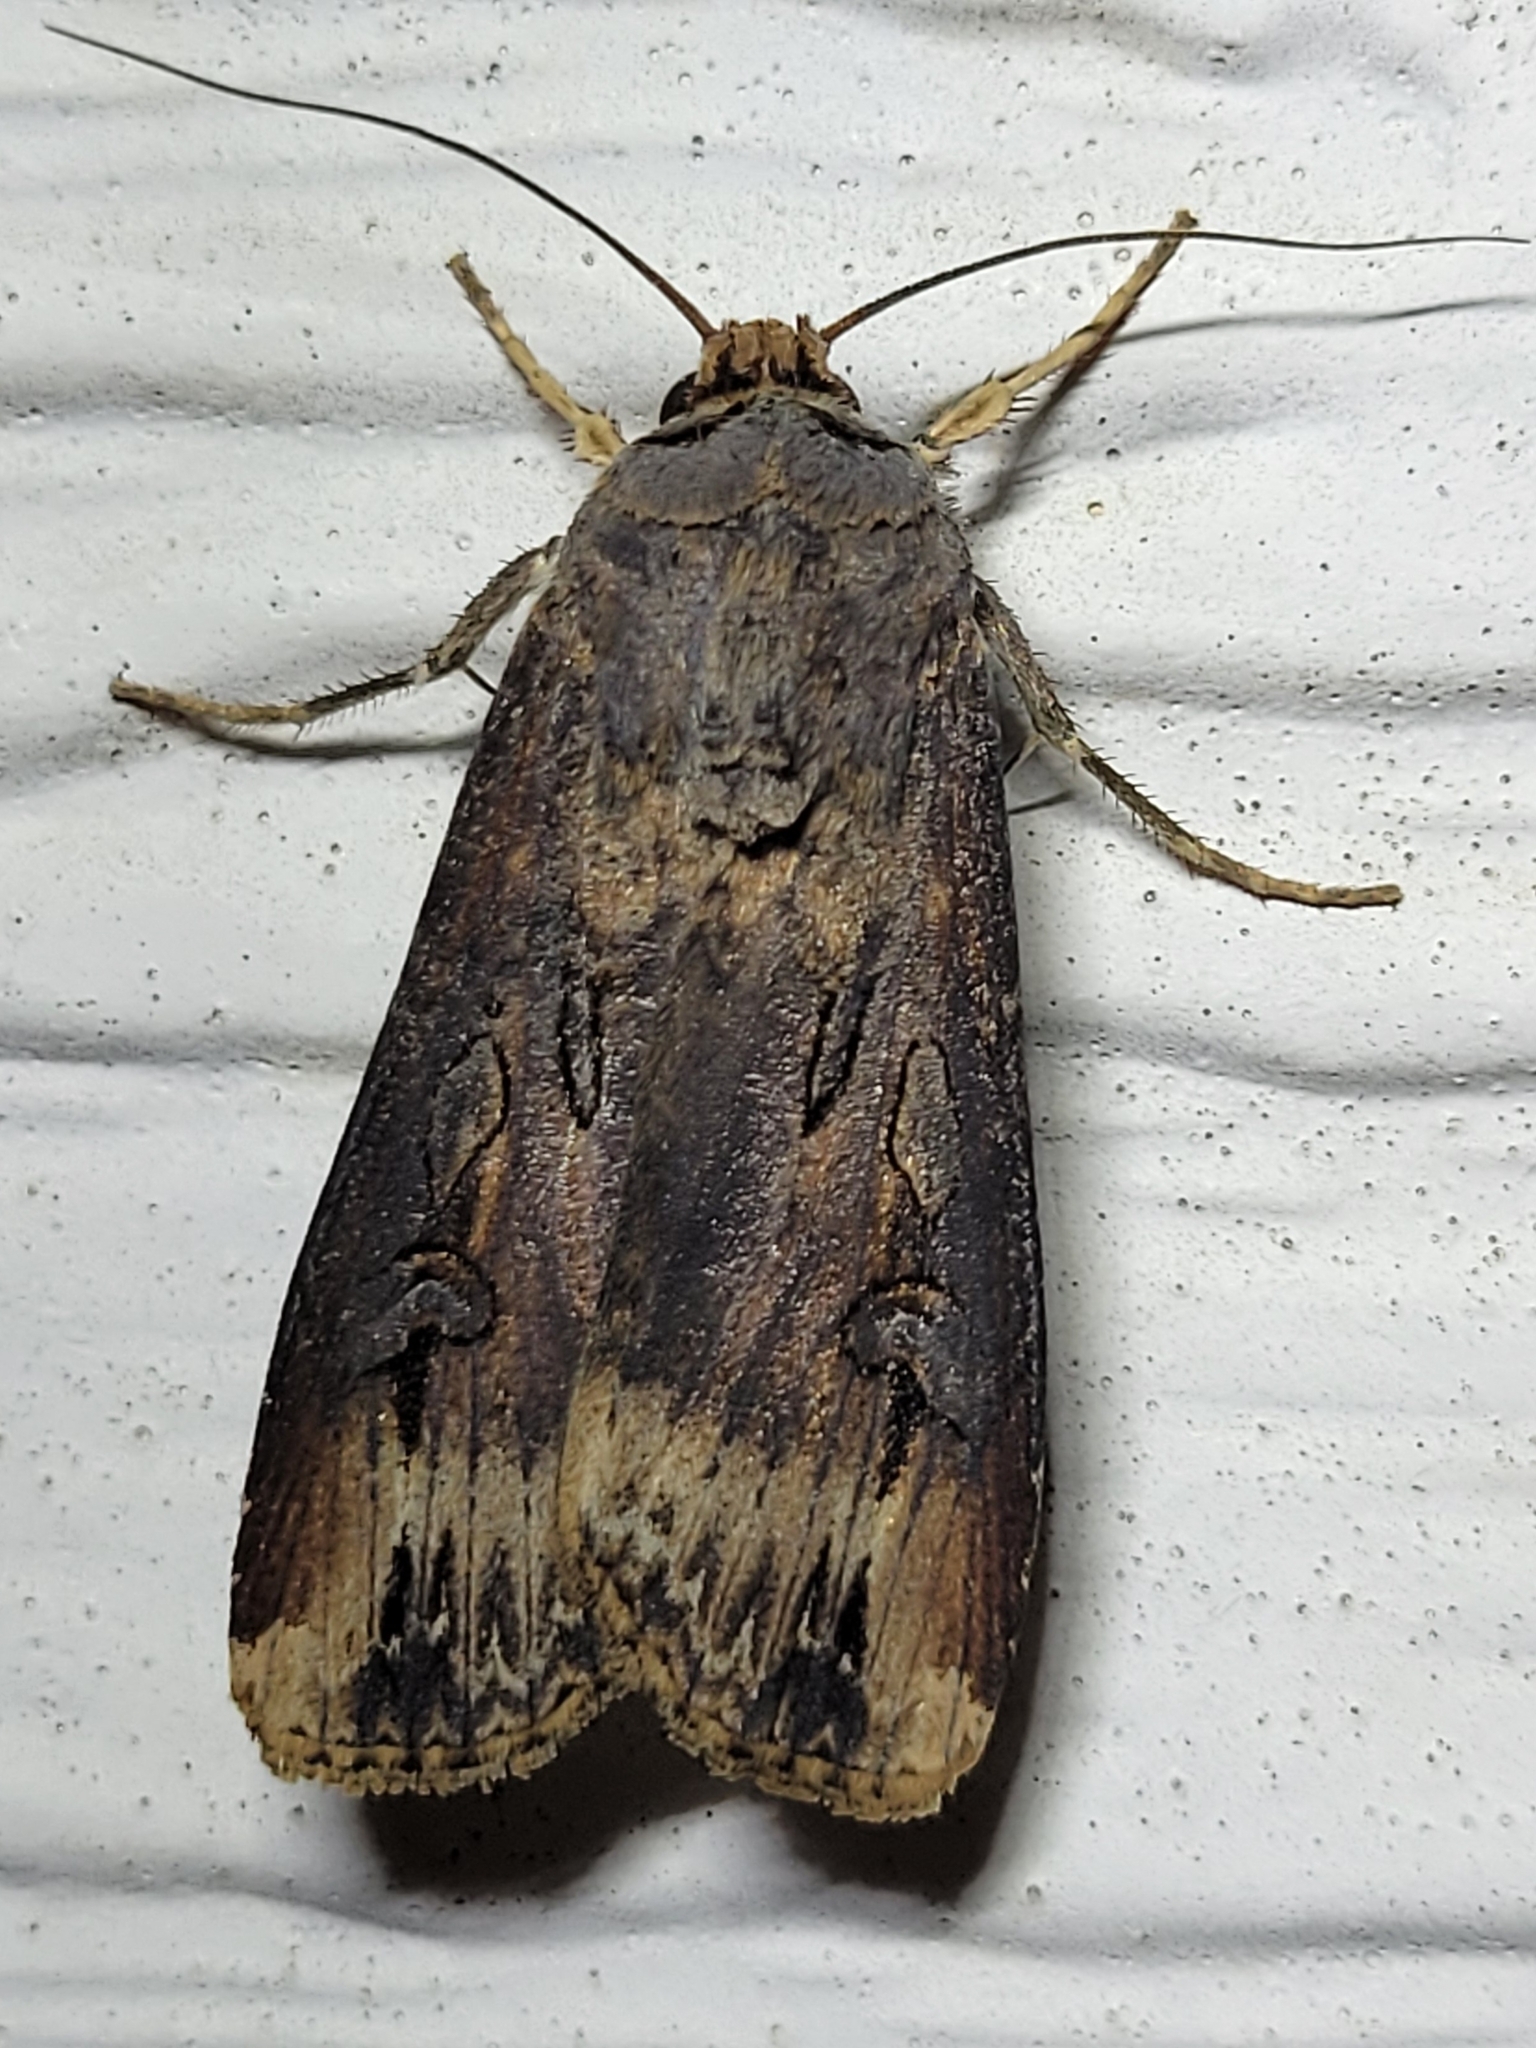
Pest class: cutworms